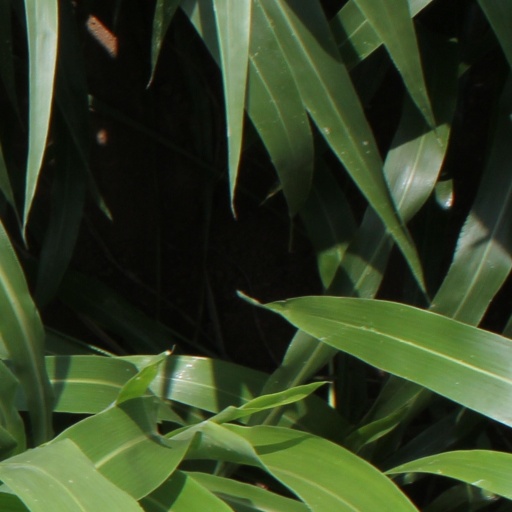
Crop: sorghum